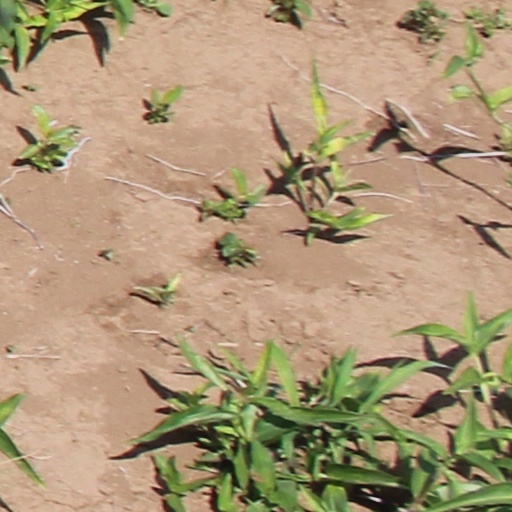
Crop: wheat